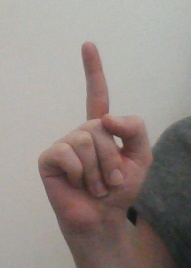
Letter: bb